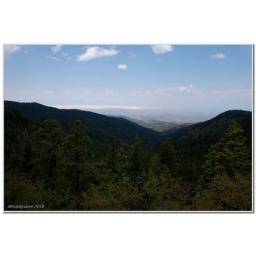
The low cloud in the distance is white sand!